Travis Flores

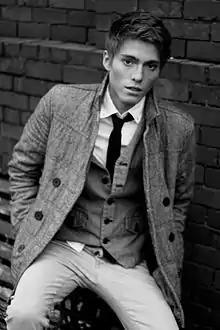
Flores in 2012

Travis Michael Flores (April 7, 1991 – May 23, 2024) was an American writer, activist, philanthropist, and motivational speaker, best known for being an advocate of cystic fibrosis and queer youth. He was a published children's book author and wrote for several magazines and publications, including "OUT", "UpWorthy", and "DoSomething". He has been featured in works such as "Chicken Soup for the Soul", "Reader's Digest: Selections", "Charlie's Cancer Rescue," "The Lemonade Stand," and The Key of Awesome as a parody of One Direction singer Liam Payne